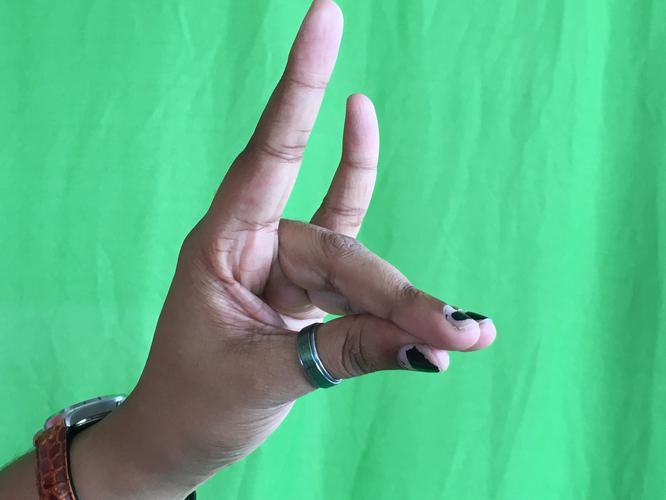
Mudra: Simhamukham
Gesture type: single_hand